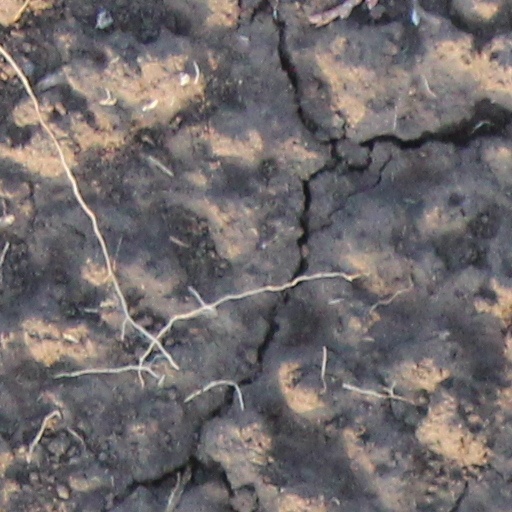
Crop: wheat